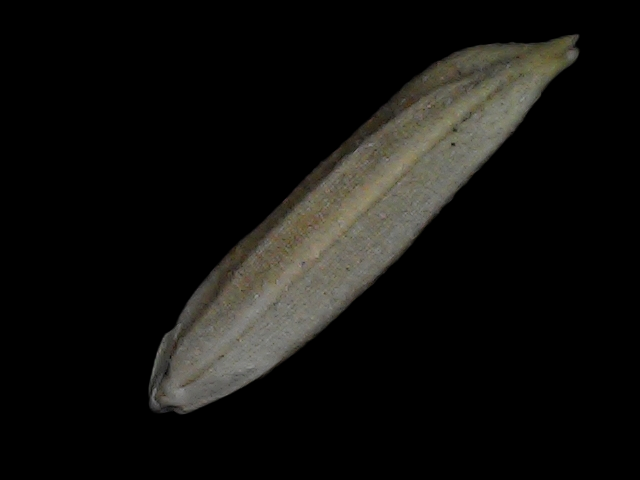
Rice variety: Bd57